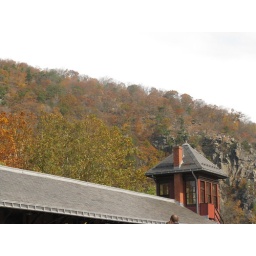
View of the mountains above the train station